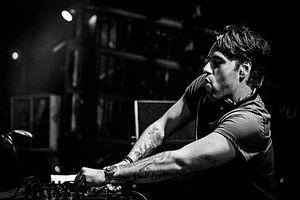
Swedish House Mafia est un groupe de musique dance suédois, originaire de Stockholm. Il se compose de trois disc jockeys de musique house que sont Axwell, Sebastian Ingrosso et Steve Angello. En 2011, le supergroupe se classe 10ᵉ dans le classement annuel du DJ Magazine.
Sebastian Ingrosso, de son vrai nom Sebastian Carmine Ingrosso, né le 20 avril 1983 à Stockholm, est un disc jockey et producteur suédois. Il sera, jusqu'en 2013, un membre du groupe Swedish House Mafia aux côtés de Axwell et Steve Angello. De 2014 à 2019 il forme le duo Axwell Λ Ingrosso en compagnie de Axwell, avant de participer à la réunion de la Swedish House Mafia lors de 3 concerts inédits à la Tele2 Arena les 2,3 et 4 mai 2019.